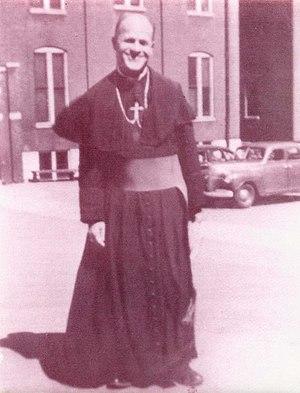
Adolph John Paschang M.M., né le 16 avril 1895 à Martinsburg et mort le 3 février 1968 à Hong Kong, est un missionnaire catholique américain qui fut évêque en Chine.